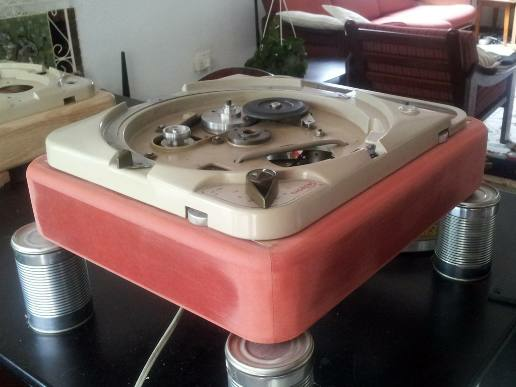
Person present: No